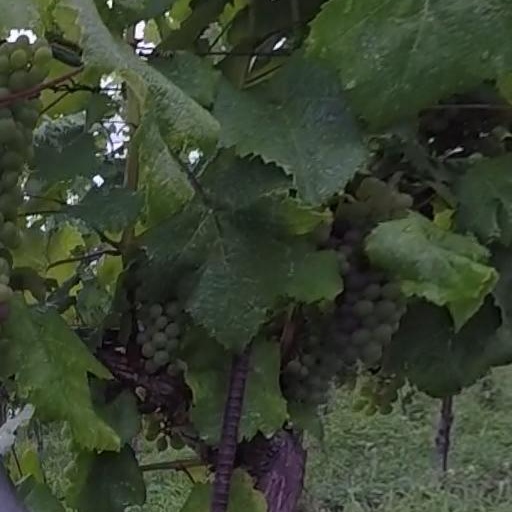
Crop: grape